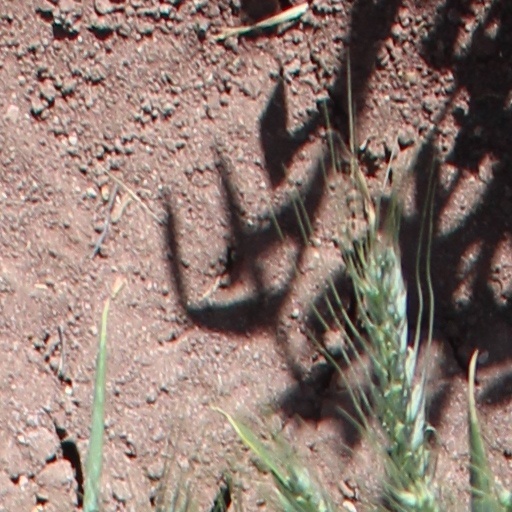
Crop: wheat